Open-pit coal mining in the United Kingdom

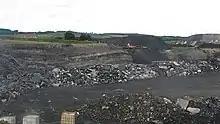
Muir Dean coal mine

The deep mine at Tower Colliery closed in 2008, but there is a plan to build an 80-hectare 165-metre open-pit mine to extract a remaining 6Mton reserve of anthracite, for which a planning application was registered in July 2010. The opencast operation stopped production in March 2017 after it was unable to sell the coal to Aberthaw Power Station due to stricter environmental controls.